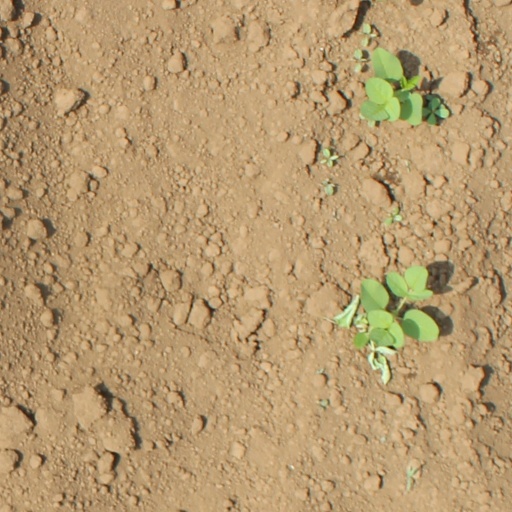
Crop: soybean